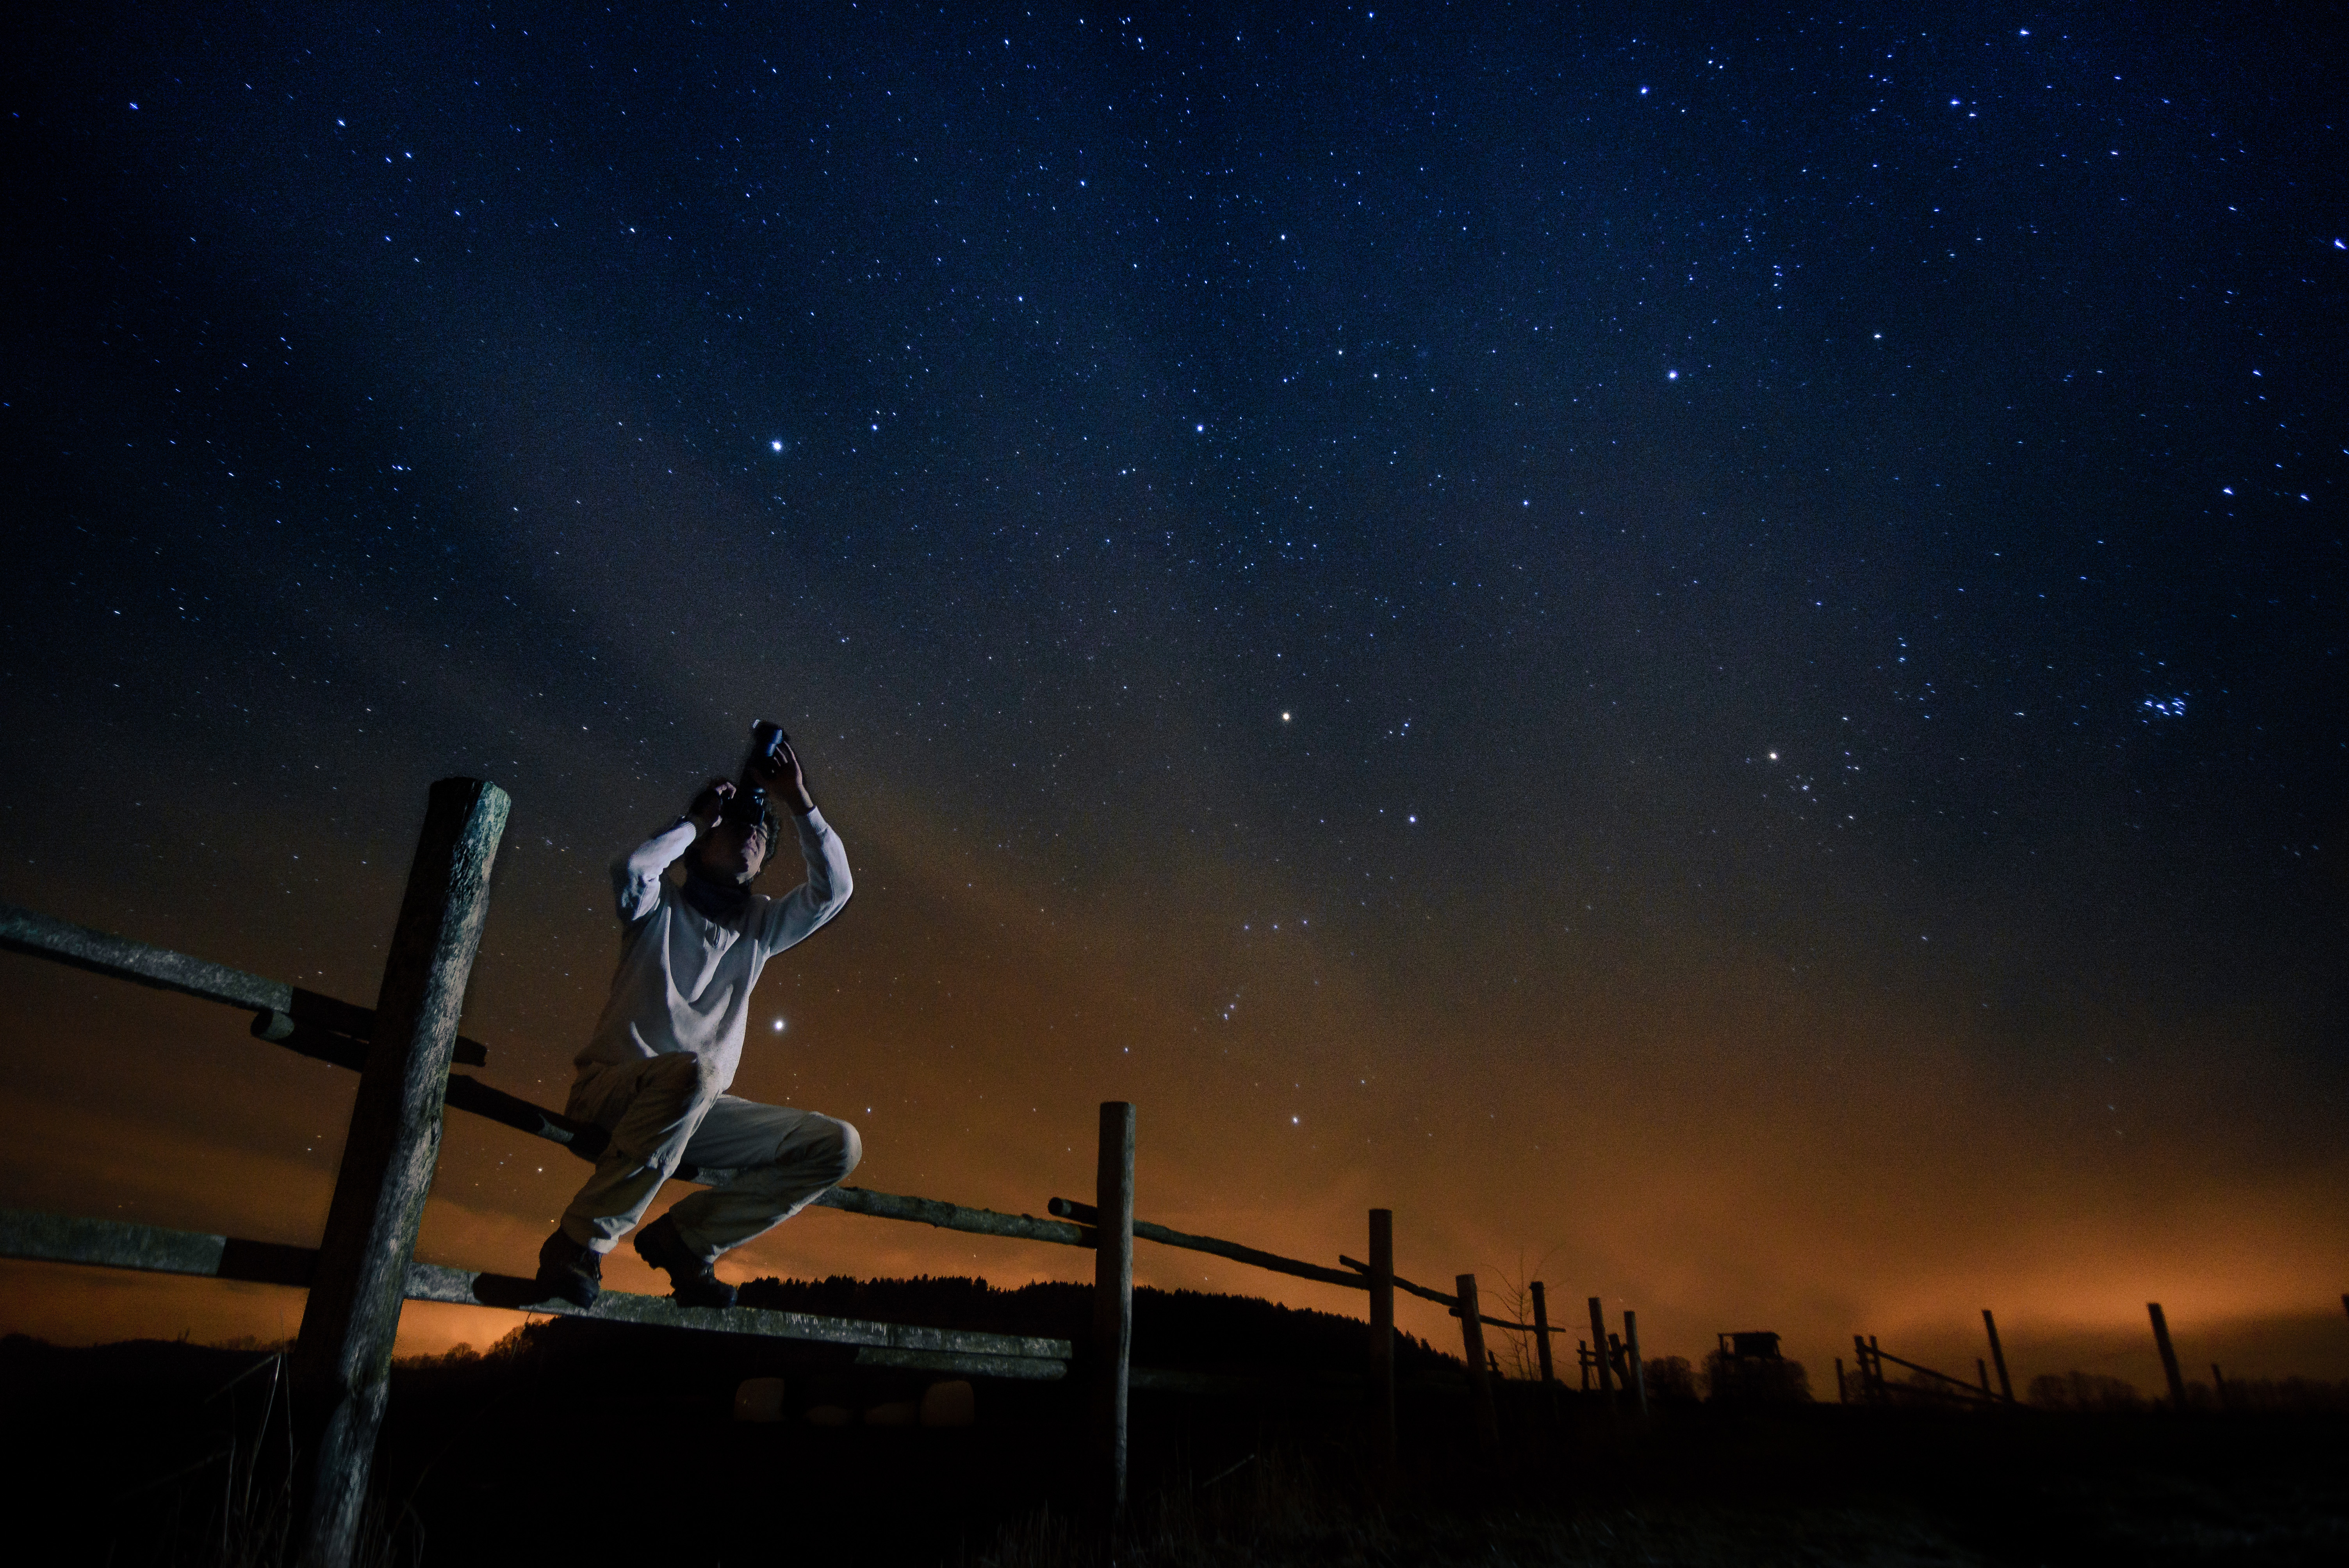
light, sky, night, star, atmosphere, darkness, aurora, outer space, astronomy, astronomical object, atmosphere of earth